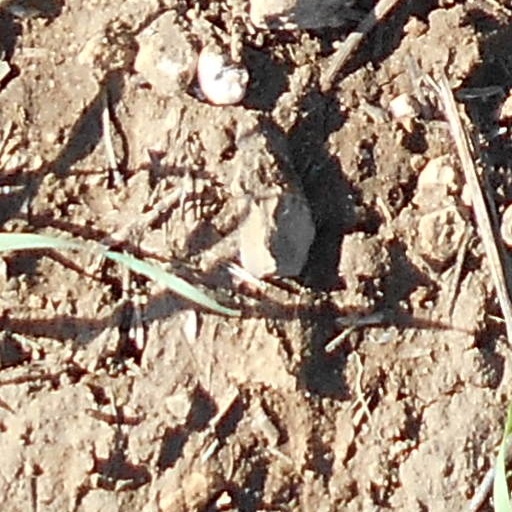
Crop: wheat